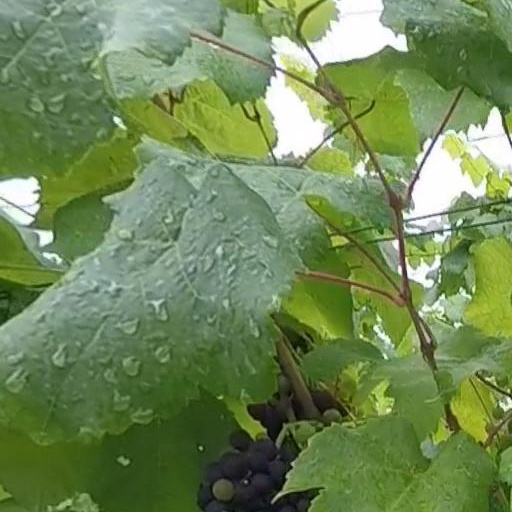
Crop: grape